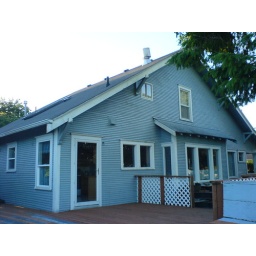
The beach house in Astoria